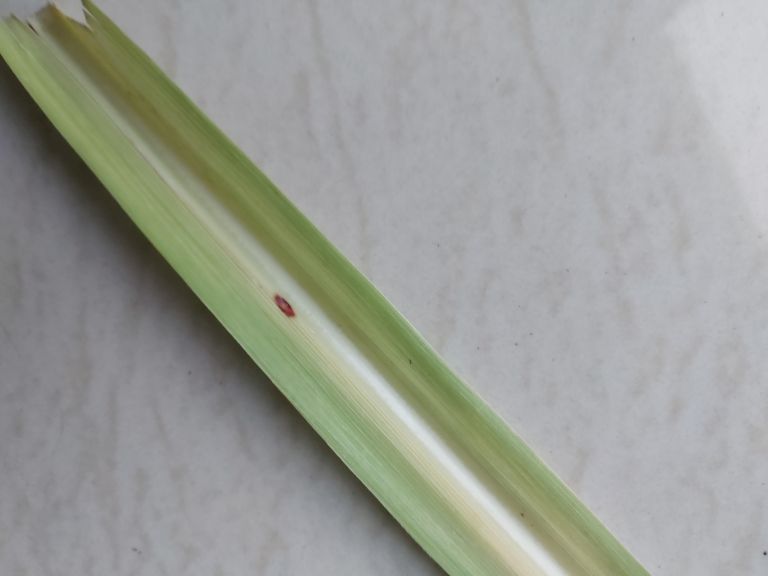
Label: Brown Spot